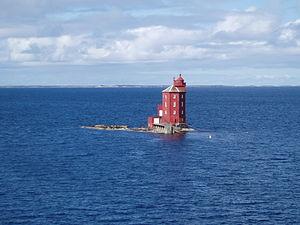
Le phare de Kjeungskjær est un phare côtier de la commune de Ørland, dans le comté et la région de Trøndelag. Il est géré par l'administration côtière norvégienne.